Convention on the Nationality of Married Women

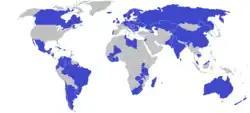
Сountries that have signed the Convention on the Nationality of married women

The Convention on the Nationality of Married Women is an international convention passed by the United Nations General Assembly in 1957. It entered into force in 1958 and as of 2024 it has 75 state parties.